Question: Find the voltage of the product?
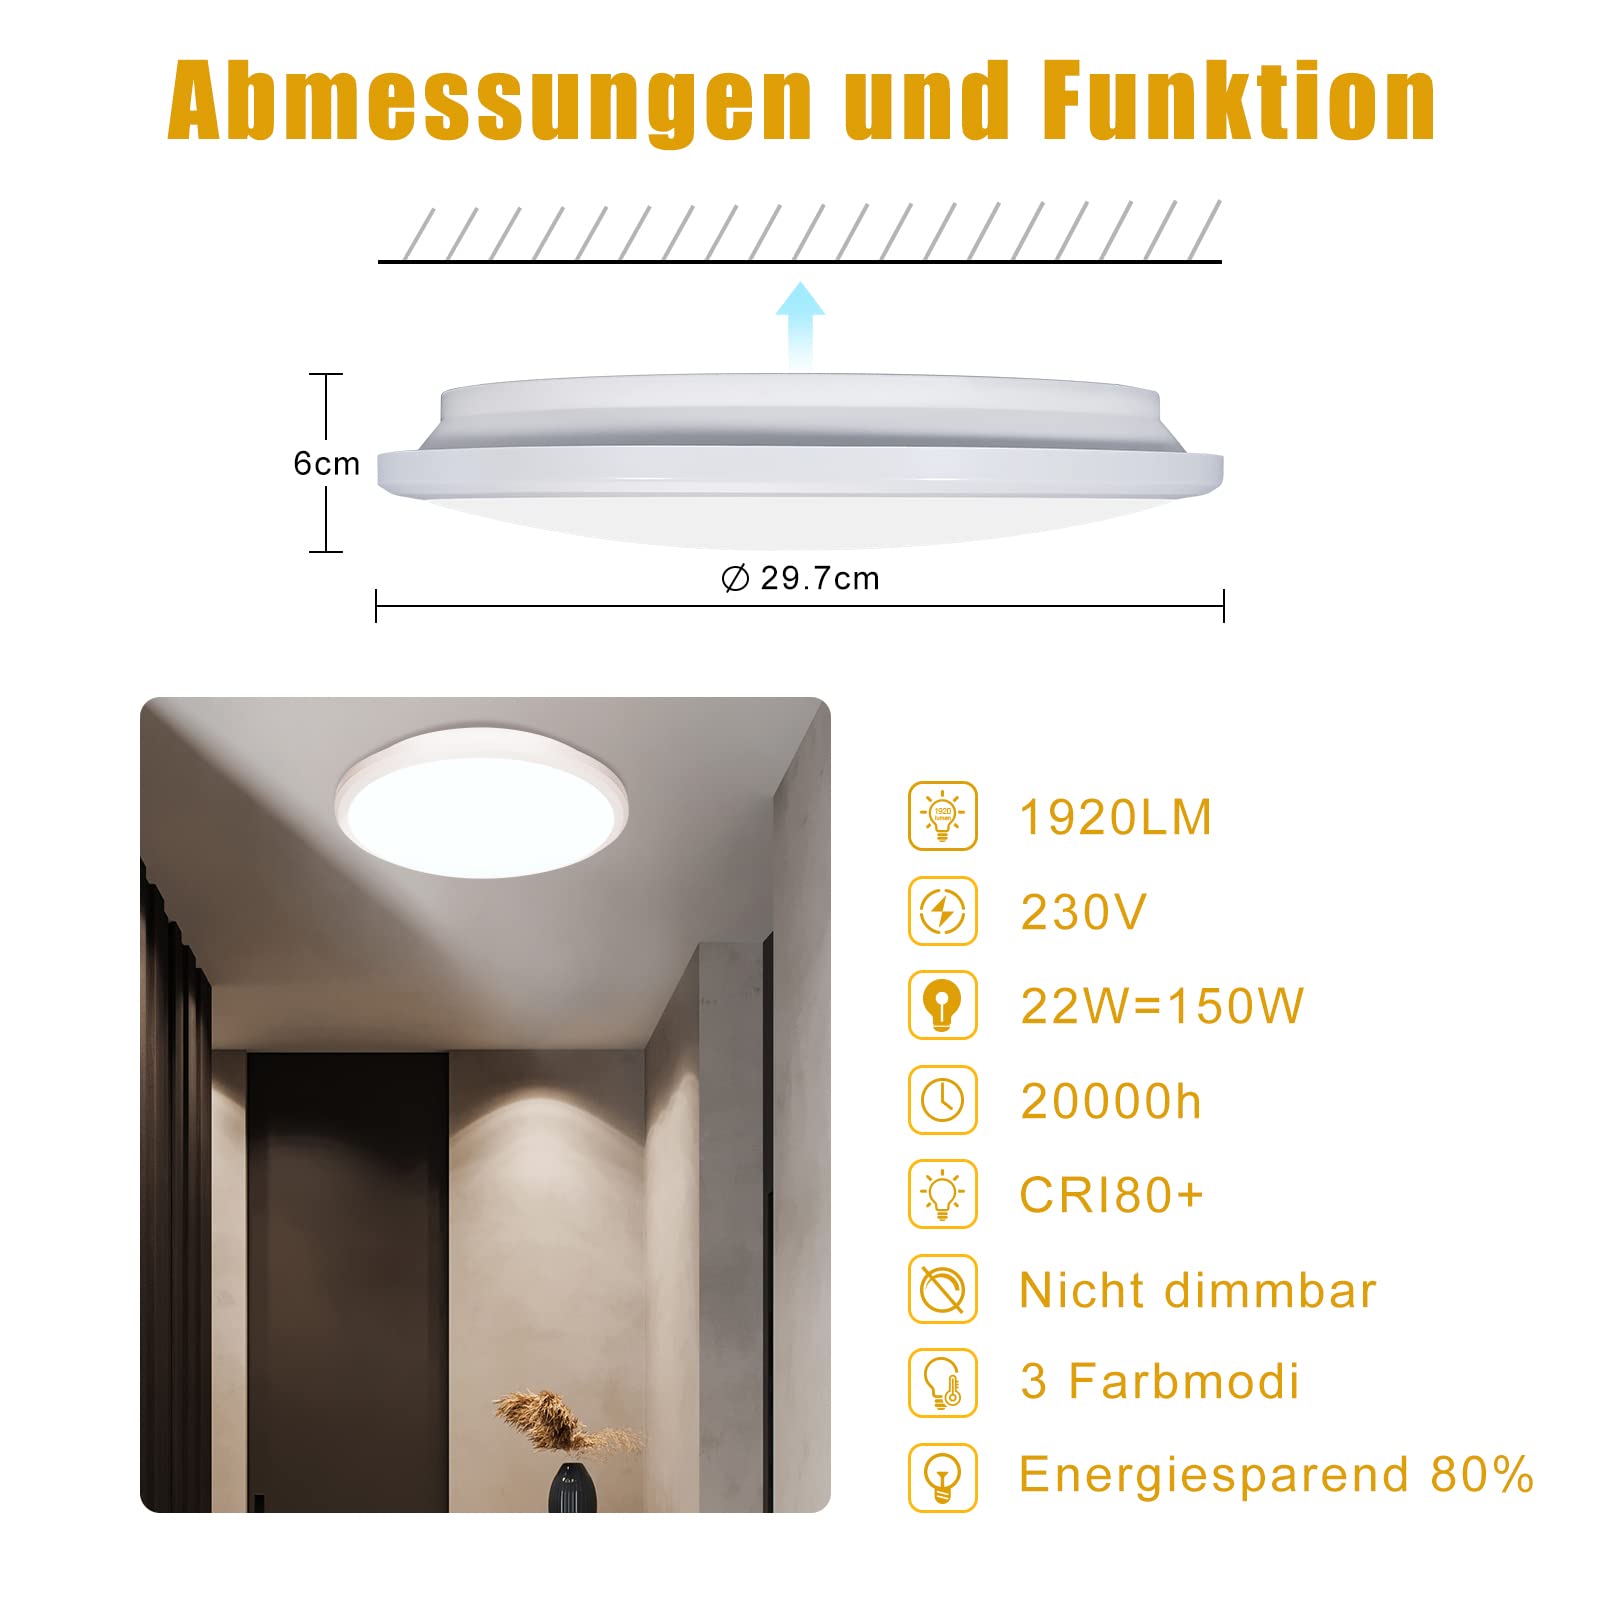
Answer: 230.0 volt